St. James A. M. E. Church (Sanford, Florida)

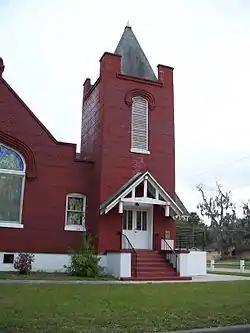

St. James A. M. E. Church is a congregation of the African Methodist Episcopal Church in Sanford, Florida, United States. The oldest church in Sanford founded by African Americans, it was established in 1867, when the church purchased land on the corner of East Ninth Street and South Cypress Avenue.